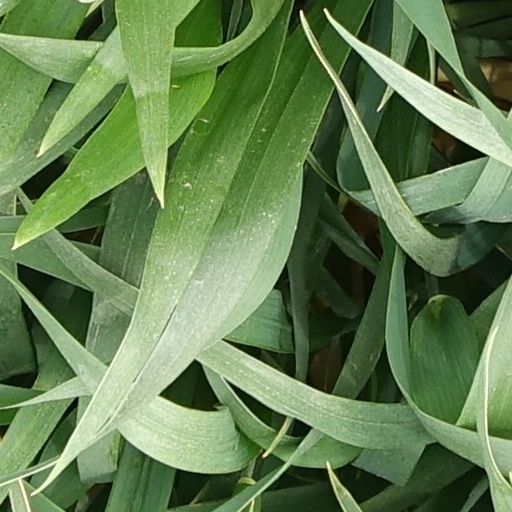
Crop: wheat